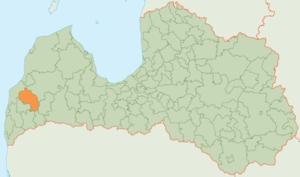
La municipalité d'Aizpute est une municipalité de Courlande en Lettonie. Le centre administratif du novads est la ville d'Aizpute.